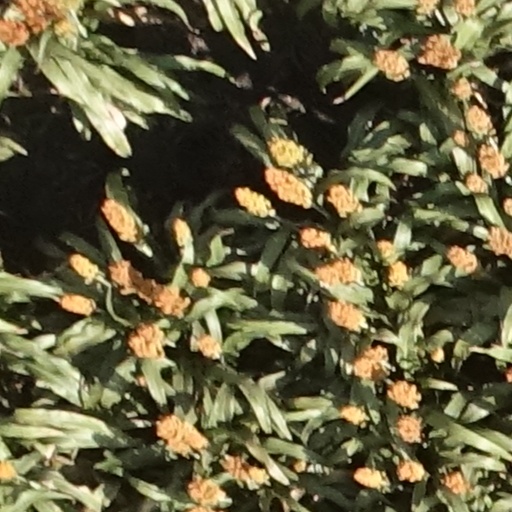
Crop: sorghum